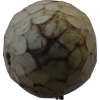
Label: cherimoya